Corpse Party Book of Shadows

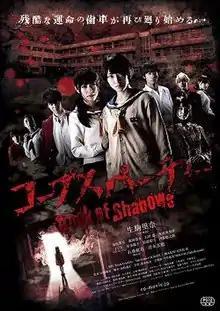
Poster

is a 2016 Japanese slasher horror film directed by Masafumi Yamada and starring Rina Ikoma, Ryōsuke Ikeoka and Nozomi Maeda. The film is based on the "Corpse Party" video game series and is a sequel to the 2015 film "Corpse Party". Nijika Ishimori from Keyakizaka46 made her film debut in this film. It was released in Japan on July 30, 2016.